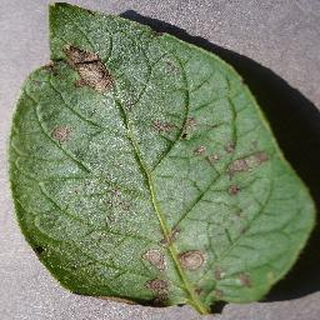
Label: potato_early_blight